Keweenaw National Historical Park

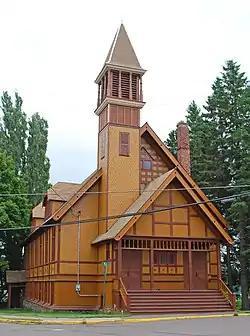
First Congregational Church, home of the Houghton County Historical Museum

The Houghton County Historical Museum is located at 5500 M-26 in Lake Linden, Michigan. The museum houses over 100 years of photographs and artifacts with three floors of exhibits of local Copper Country mining, logging and cultural history. In addition, the Houghton County Historical Museum runs the narrow gauge Lake Linden & Torch Lake Railroad, the Traprock Valley School House (a one-room school), the First Congregational Church in Lake Linden, Michigan (used as the HCHS Heritage Center), the Leo Chaput Log Cabin, and the Perl Merrill Research Center (used as the archives and a genealogical facility).